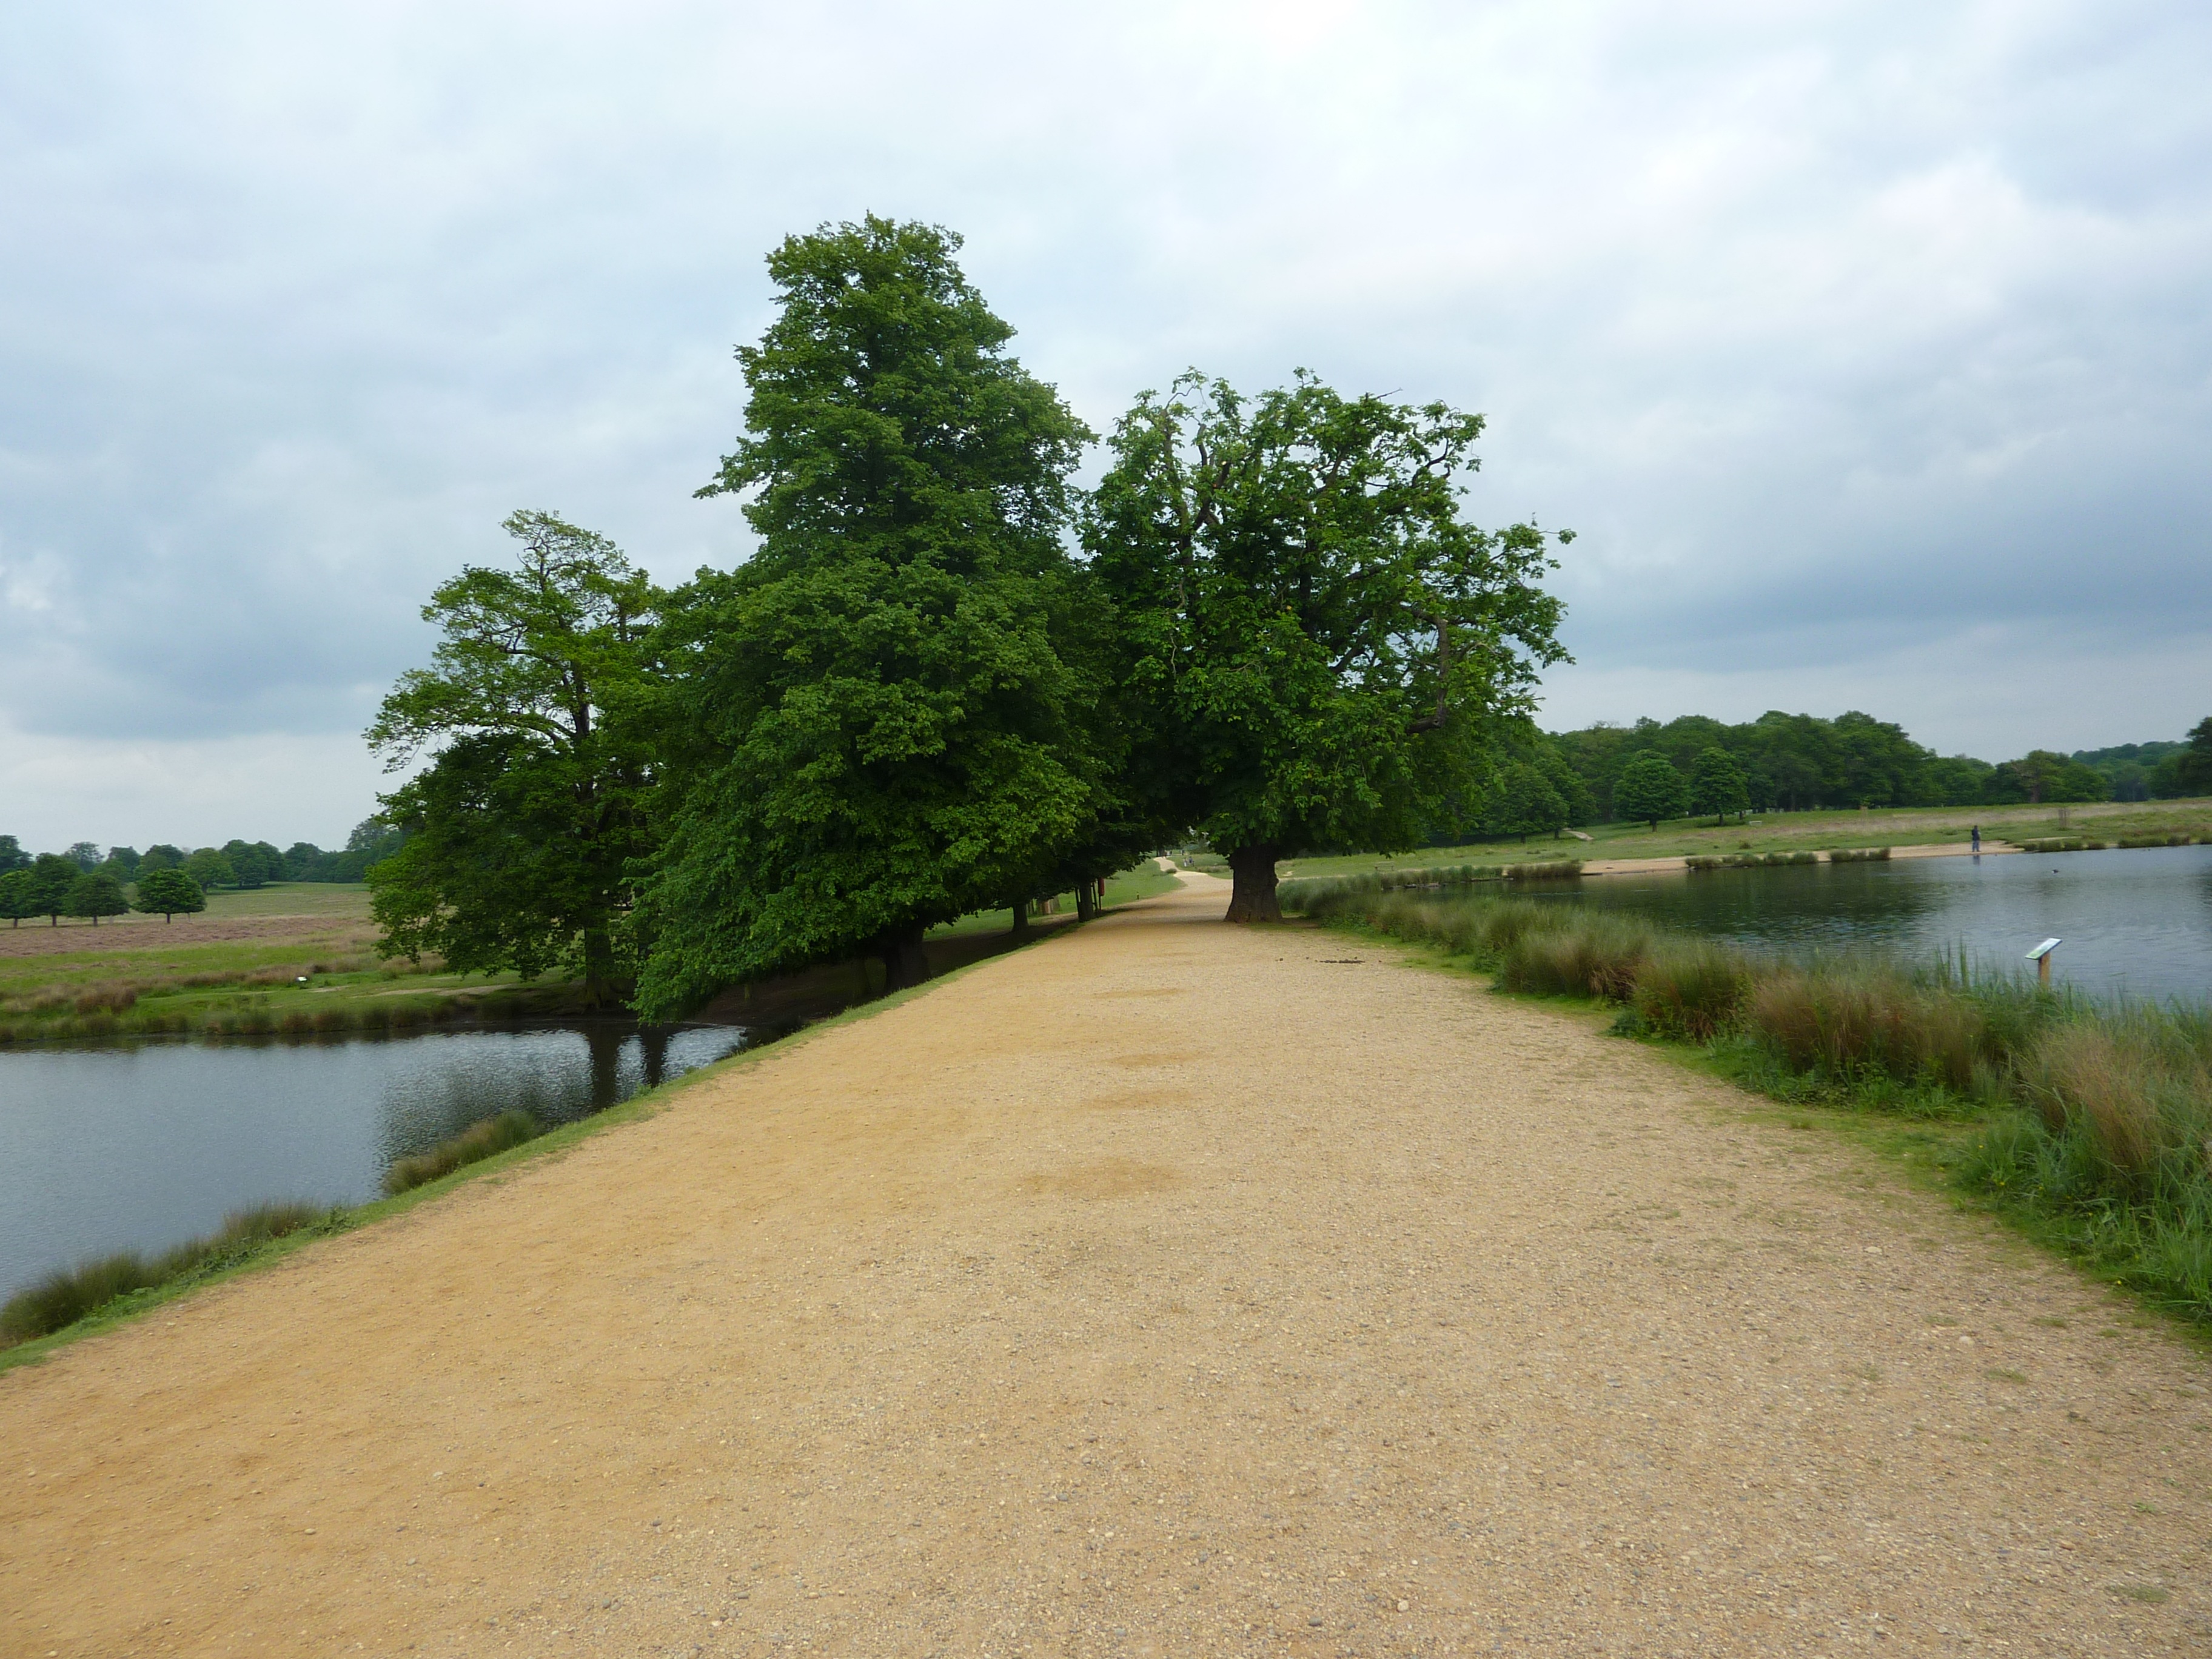
tree, nature, marsh, road, hill, lake, river, canal, soil, reservoir, waterway, trees, england, london, infrastructure, wetland, habitat, richmond, ecosystem, rural area, woody plant, richmond park